Senior Bowl

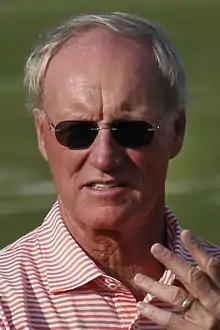
Marty Schottenheimer won three of the four Senior Bowls he coached.

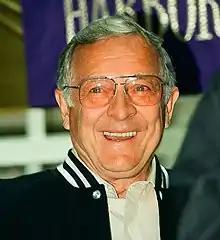
Ted Marchibroda led the Baltimore Ravens staff in their only time coaching the Senior Bowl (1998).

Each of the current 32 NFL teams has coached in at least one Senior Bowl. Records include games played under a franchise's prior names (e.g. Boston Patriots appearances are included in the record of the New England Patriots). Updated through the 2025 game (76 editions, 152 appearances).